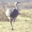
Label: bird